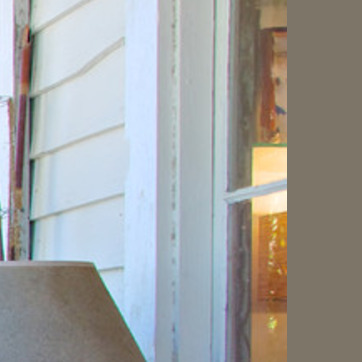
Material: painted